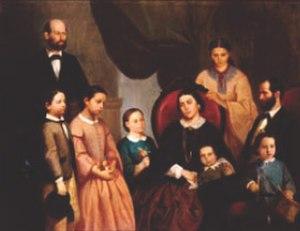
Pelegrí Clavé i Roqué, parfois appelé Pelegrin Clavé est un peintre espagnol de style romantique qui a vécu et enseigné au Mexique pendant de nombreuses années.